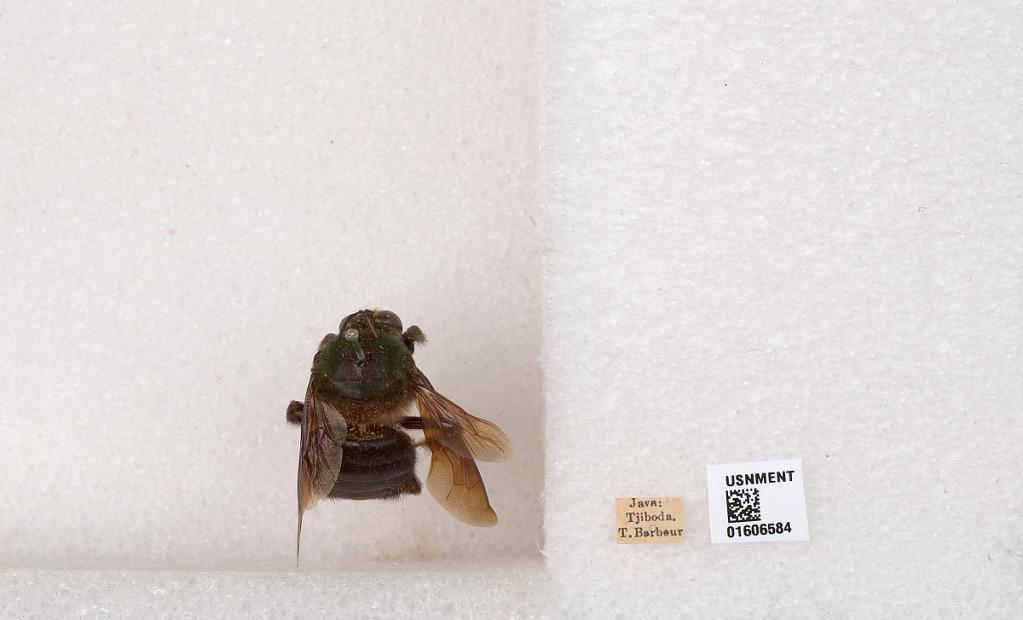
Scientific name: Xylocopa (Koptortosoma) caerulea (Fabricius)
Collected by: T. Barbour
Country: Indonesia
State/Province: West Java
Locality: Tjiboda